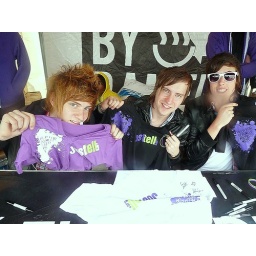
The boys signed a shirt for us to give away in an auction!